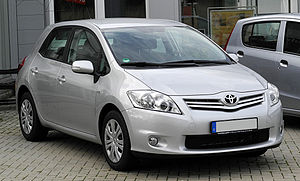
Lille mellemklassebil / Aktuelle modeller i Europa
En lille mellemklassebil er en bil som er større end en minibil, men mindre end en stor mellemklassebil.